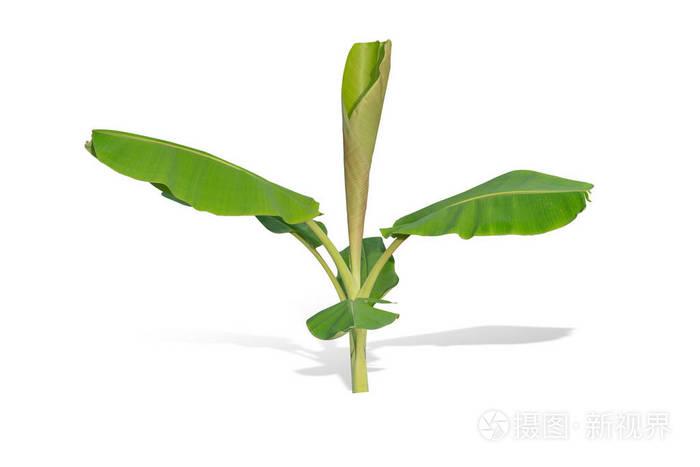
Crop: unknown
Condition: banana